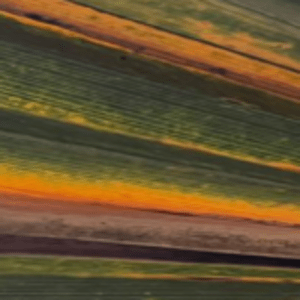
Label: Manganese Deficiency